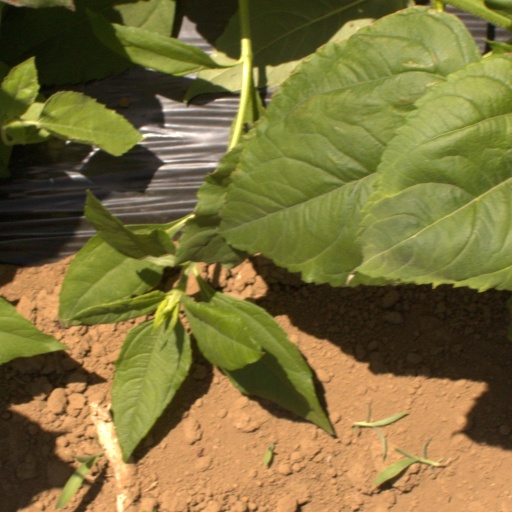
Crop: Jerusalem artichoke